Élisabeth Charlotte d'Orléans

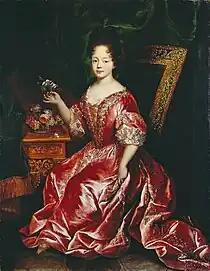
Portrait of Princess Élisabeth Charlotte (by Louis Ferdinand Elle the Younger)

Élisabeth Charlotte was born on 13 September 1676 at the Château de Saint-Cloud, located outside of Paris, France. She was the third child and first daughter of Philippe I, Duke of Orléans, Monsieur, and his second wife, Elizabeth Charlotte, Madame Palatine, the daughter of Charles I Louis, Elector Palatine. Her father was the only sibling of King Louis XIV of France. As a "petite-fille de France", she was entitled to the style of "Her Royal Highness", as well as the right to an armchair in the presence of the king. At birth, she was given the style of mademoiselle de Chartres, taken from the name of one of her father's appanages. After the marriage of her two older half-sisters, Marie Louise and Anne Marie (born of the first marriage of their father to Henrietta of England), she was known as Madame Royale, according to her status as the highest-ranking unmarried princess in France.